SEAT León

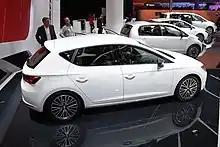
A white SEAT León CONNECT edition at the Frankfurt Motor Show

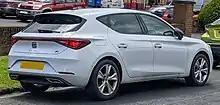
Rear view

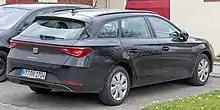
SEAT León ST

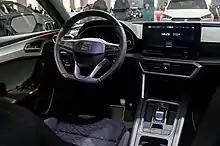
Interior

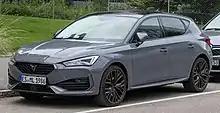
Cupra León

The third generation of the León is based on the Volkswagen Group's latest MQB platform, which is shared with the seventh generation Volkswagen Golf.